Ilkley

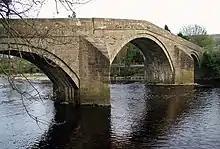
The Old Bridge, Ilkley

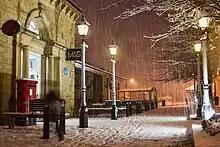
Early winter snowfall on Station Road in the town centre

Nearby are the hamlets of Middleton, Denton and Bolton Abbey; the villages of Addingham, Burley-in-Wharfedale and Menston; and the towns of Guiseley and Skipton.